History of the Jews in Greater Cleveland

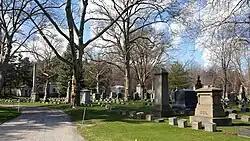
Mayfield Cemetery is a large and historically wealthy Jewish cemetery in Greater Cleveland. Many local celebrities including Olympian David Mark Berger and Senator Howard Metzenbaum are buried here.

The Maltz Museum of Jewish Heritage is in Beachwood.